Question: Please indicate a possible affordance area of the skateboard that can be used for carrying
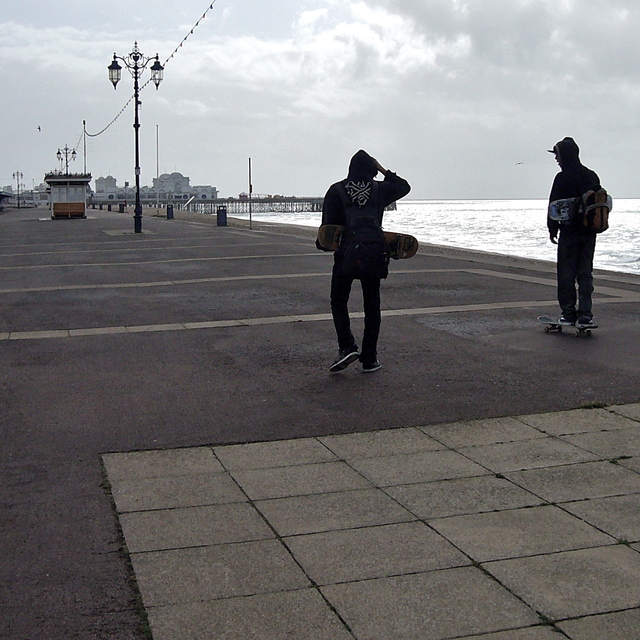
Answer: [316.992, 222.556, 415.639, 256.241]